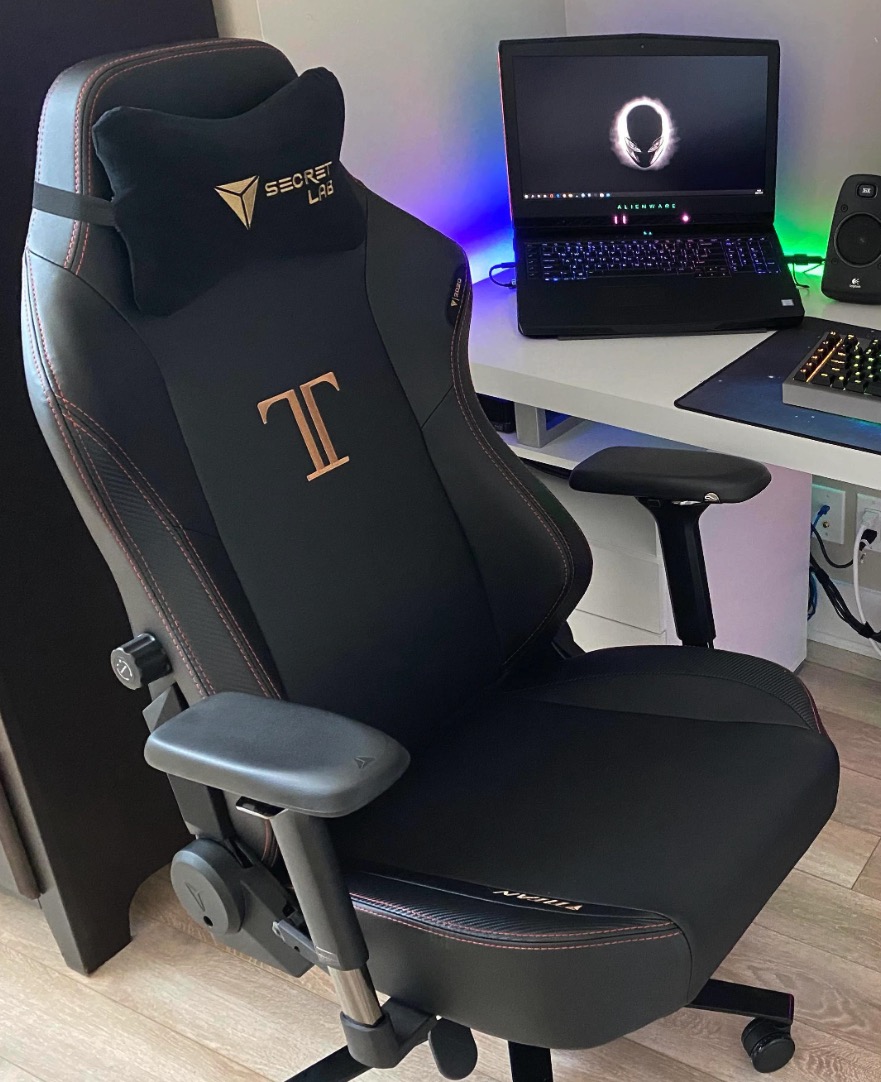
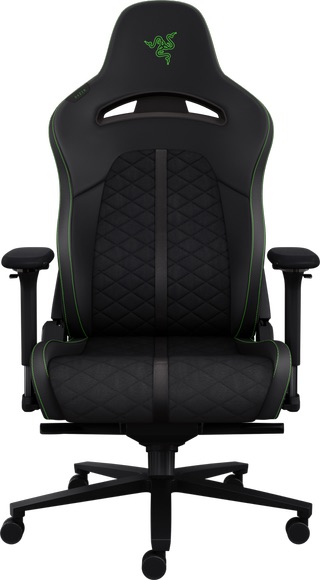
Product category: items_chair
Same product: no